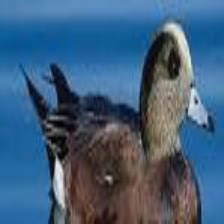
Species: AMERICAN WIGEON
Scientific name: MARECA AMERICANA
ImageNet parent category: drake